University of Wyoming

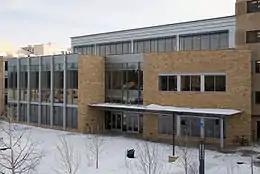
The main entrance to Coe Library

The original library at the University of Wyoming consisted of 300 books and was located in Old Main. In 1923, the library was moved to the new Aven Nelson Memorial Building. With the 1950s came a larger student population and a greater push for America to excel academically. These factors contributed to the decision by the board of trustees that it was necessary to construct a new library. However, in 1951, the state legislature rejected the funding request.